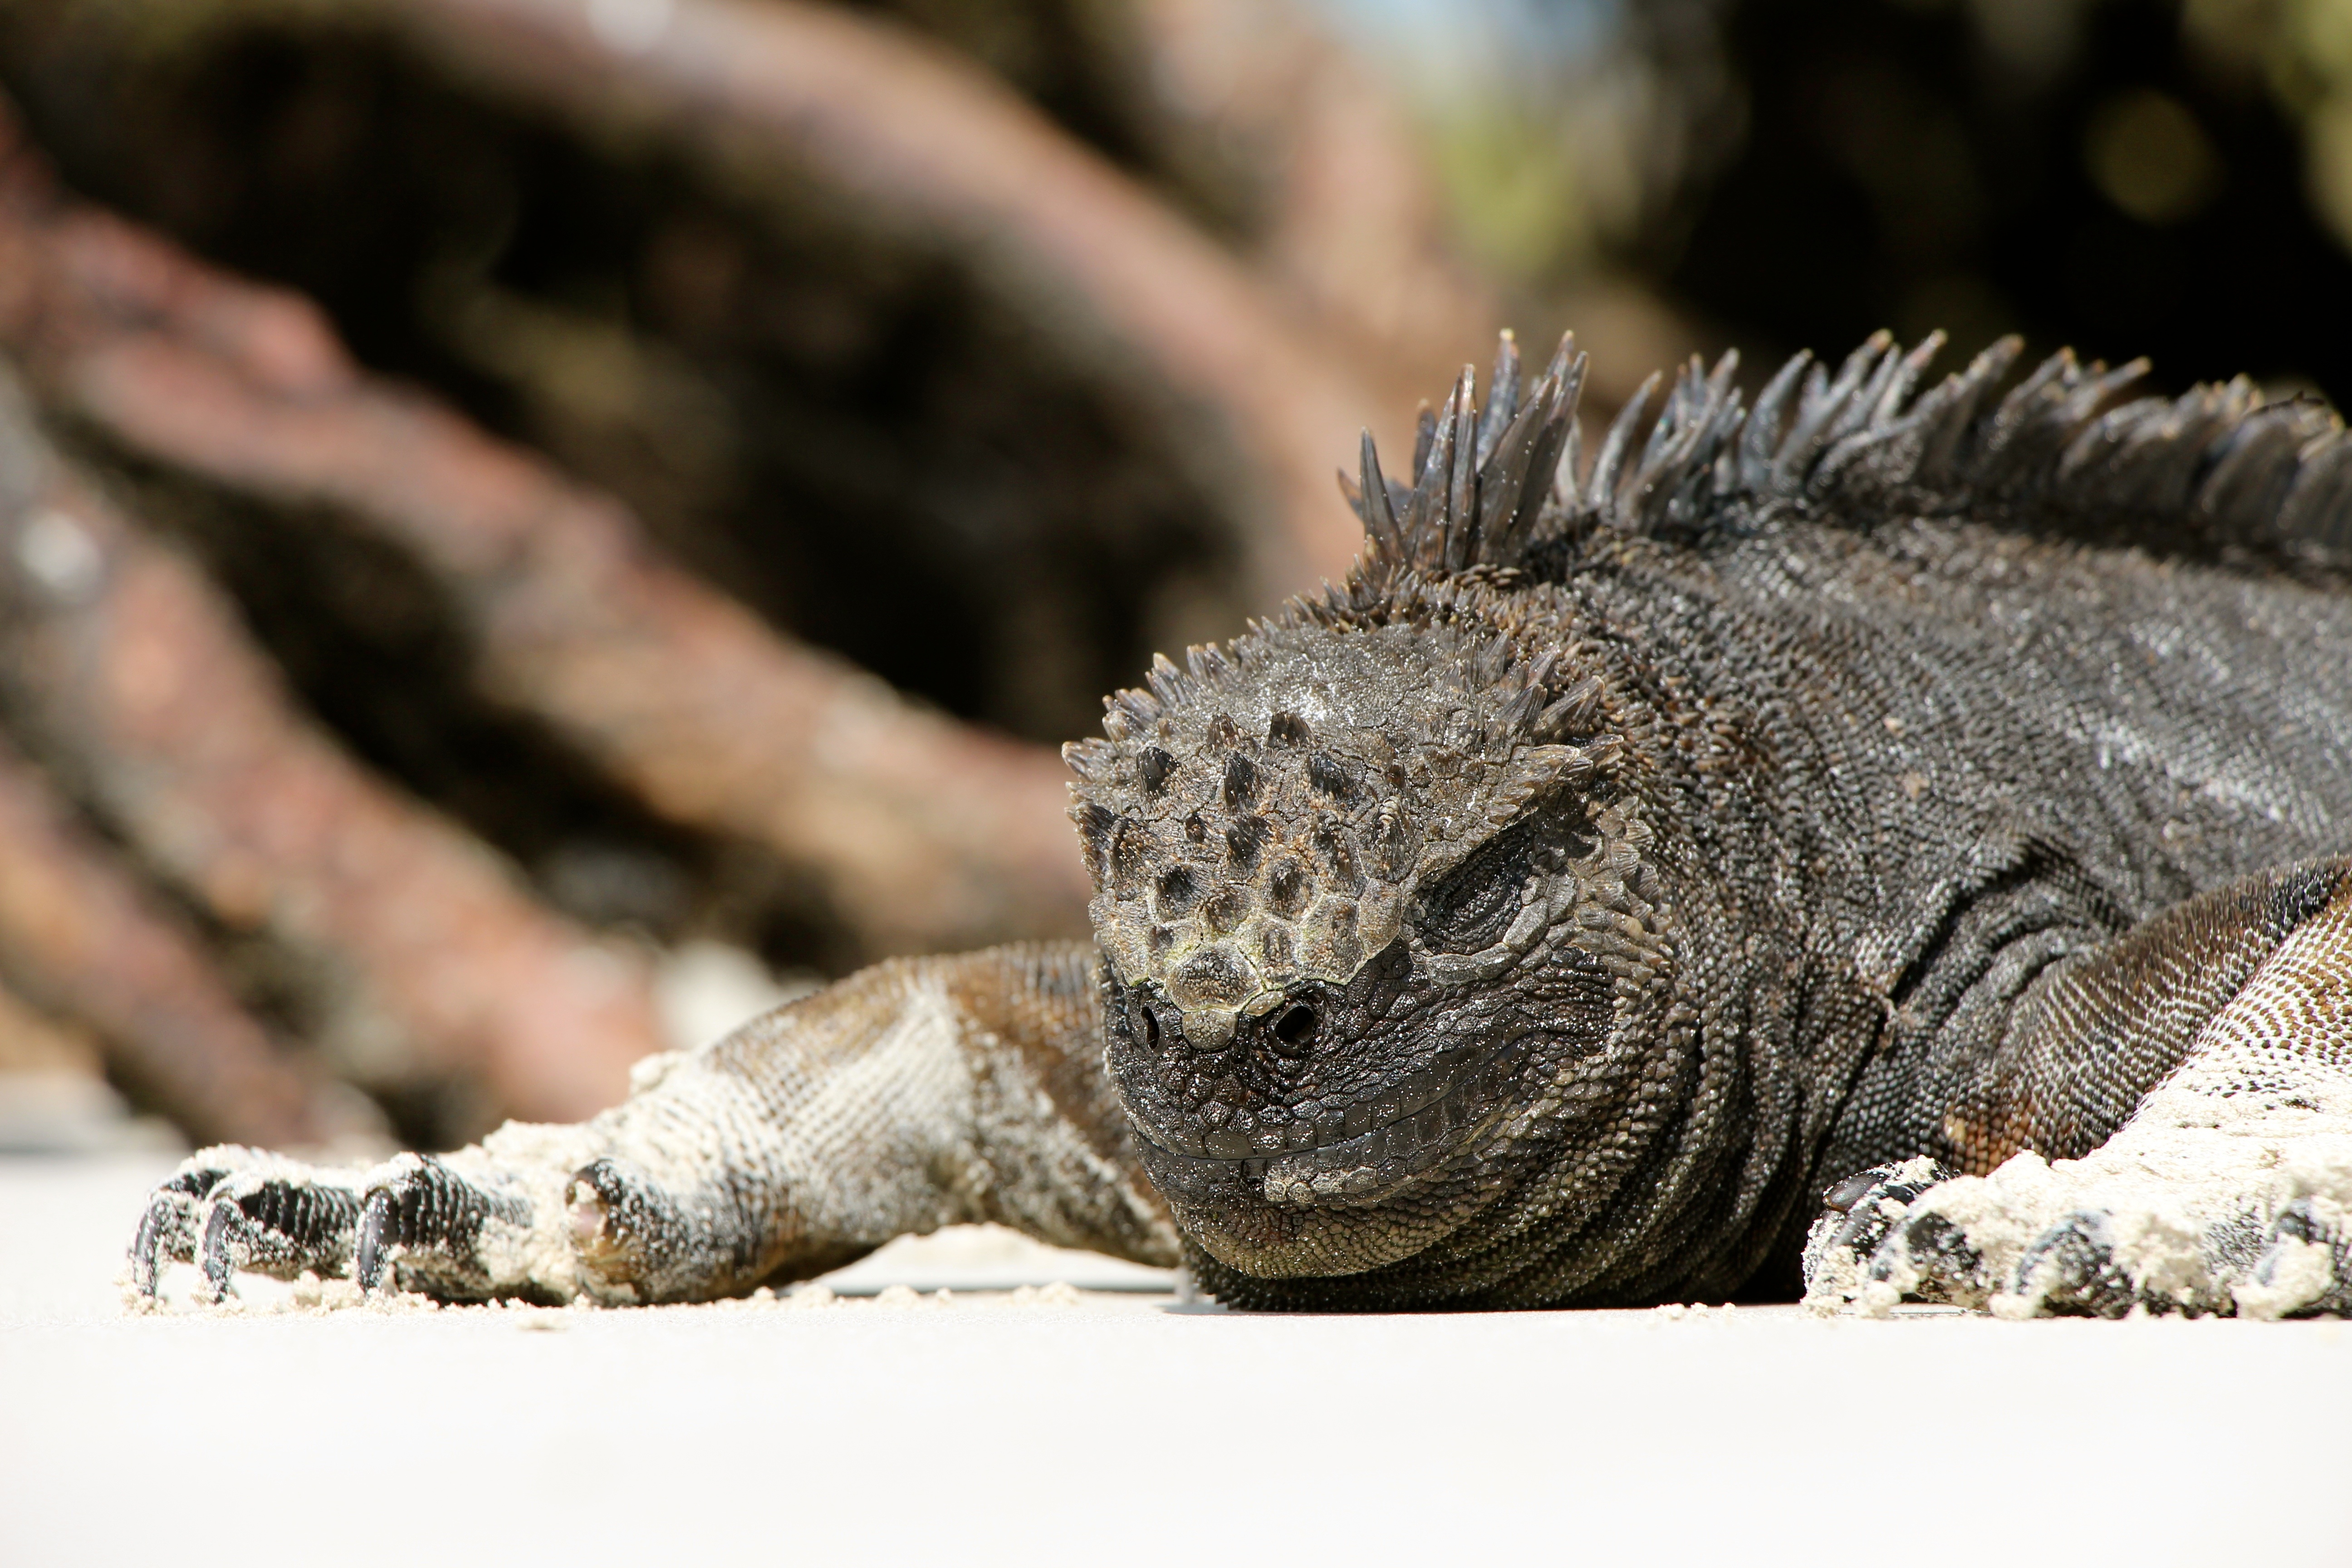
wildlife, wild, reptile, iguana, fauna, lizard, close up, vertebrate, dragon, iguania, agamidae, scaled reptile